Rivalry (film)

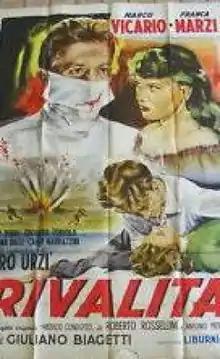

Rivalry (also known as "Medico condotto") is a 1953 Italian melodrama film. Written, produced and overseen by Roberto Rossellini, it marked the directorial debut of Giuliano Biagetti. The film was shot and set in Castiglione della Pescaia.